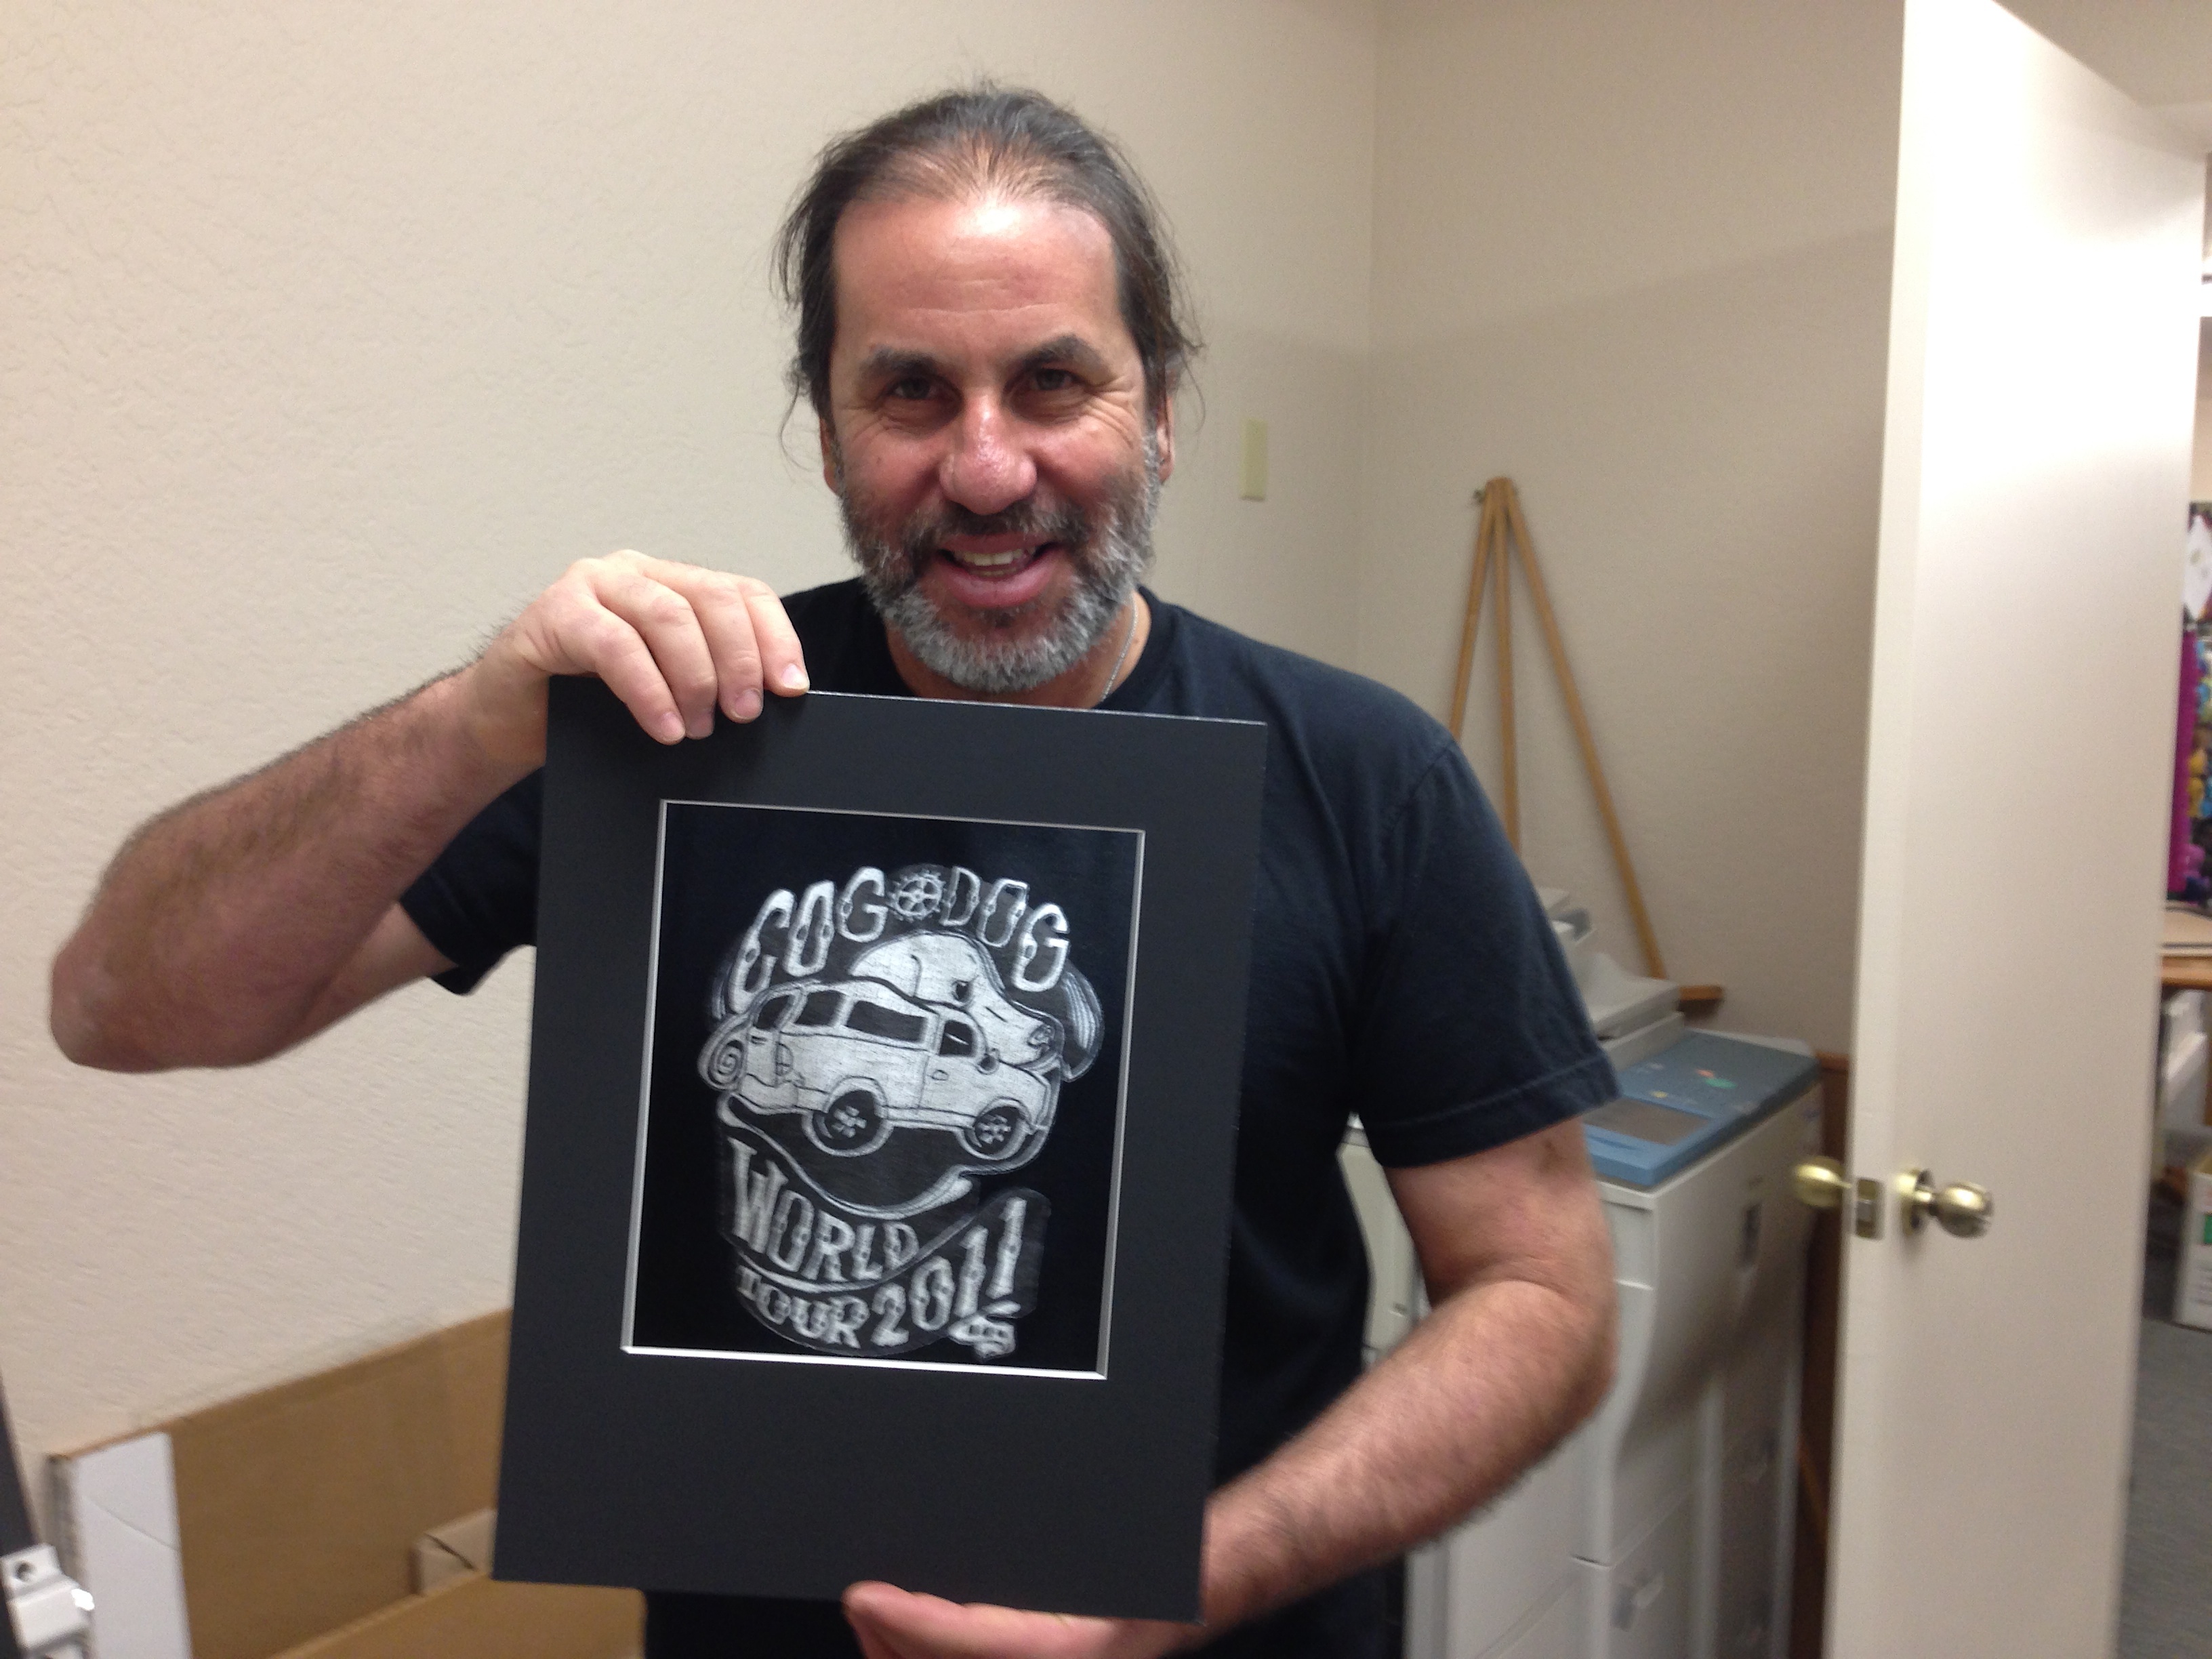
art, cool image, design